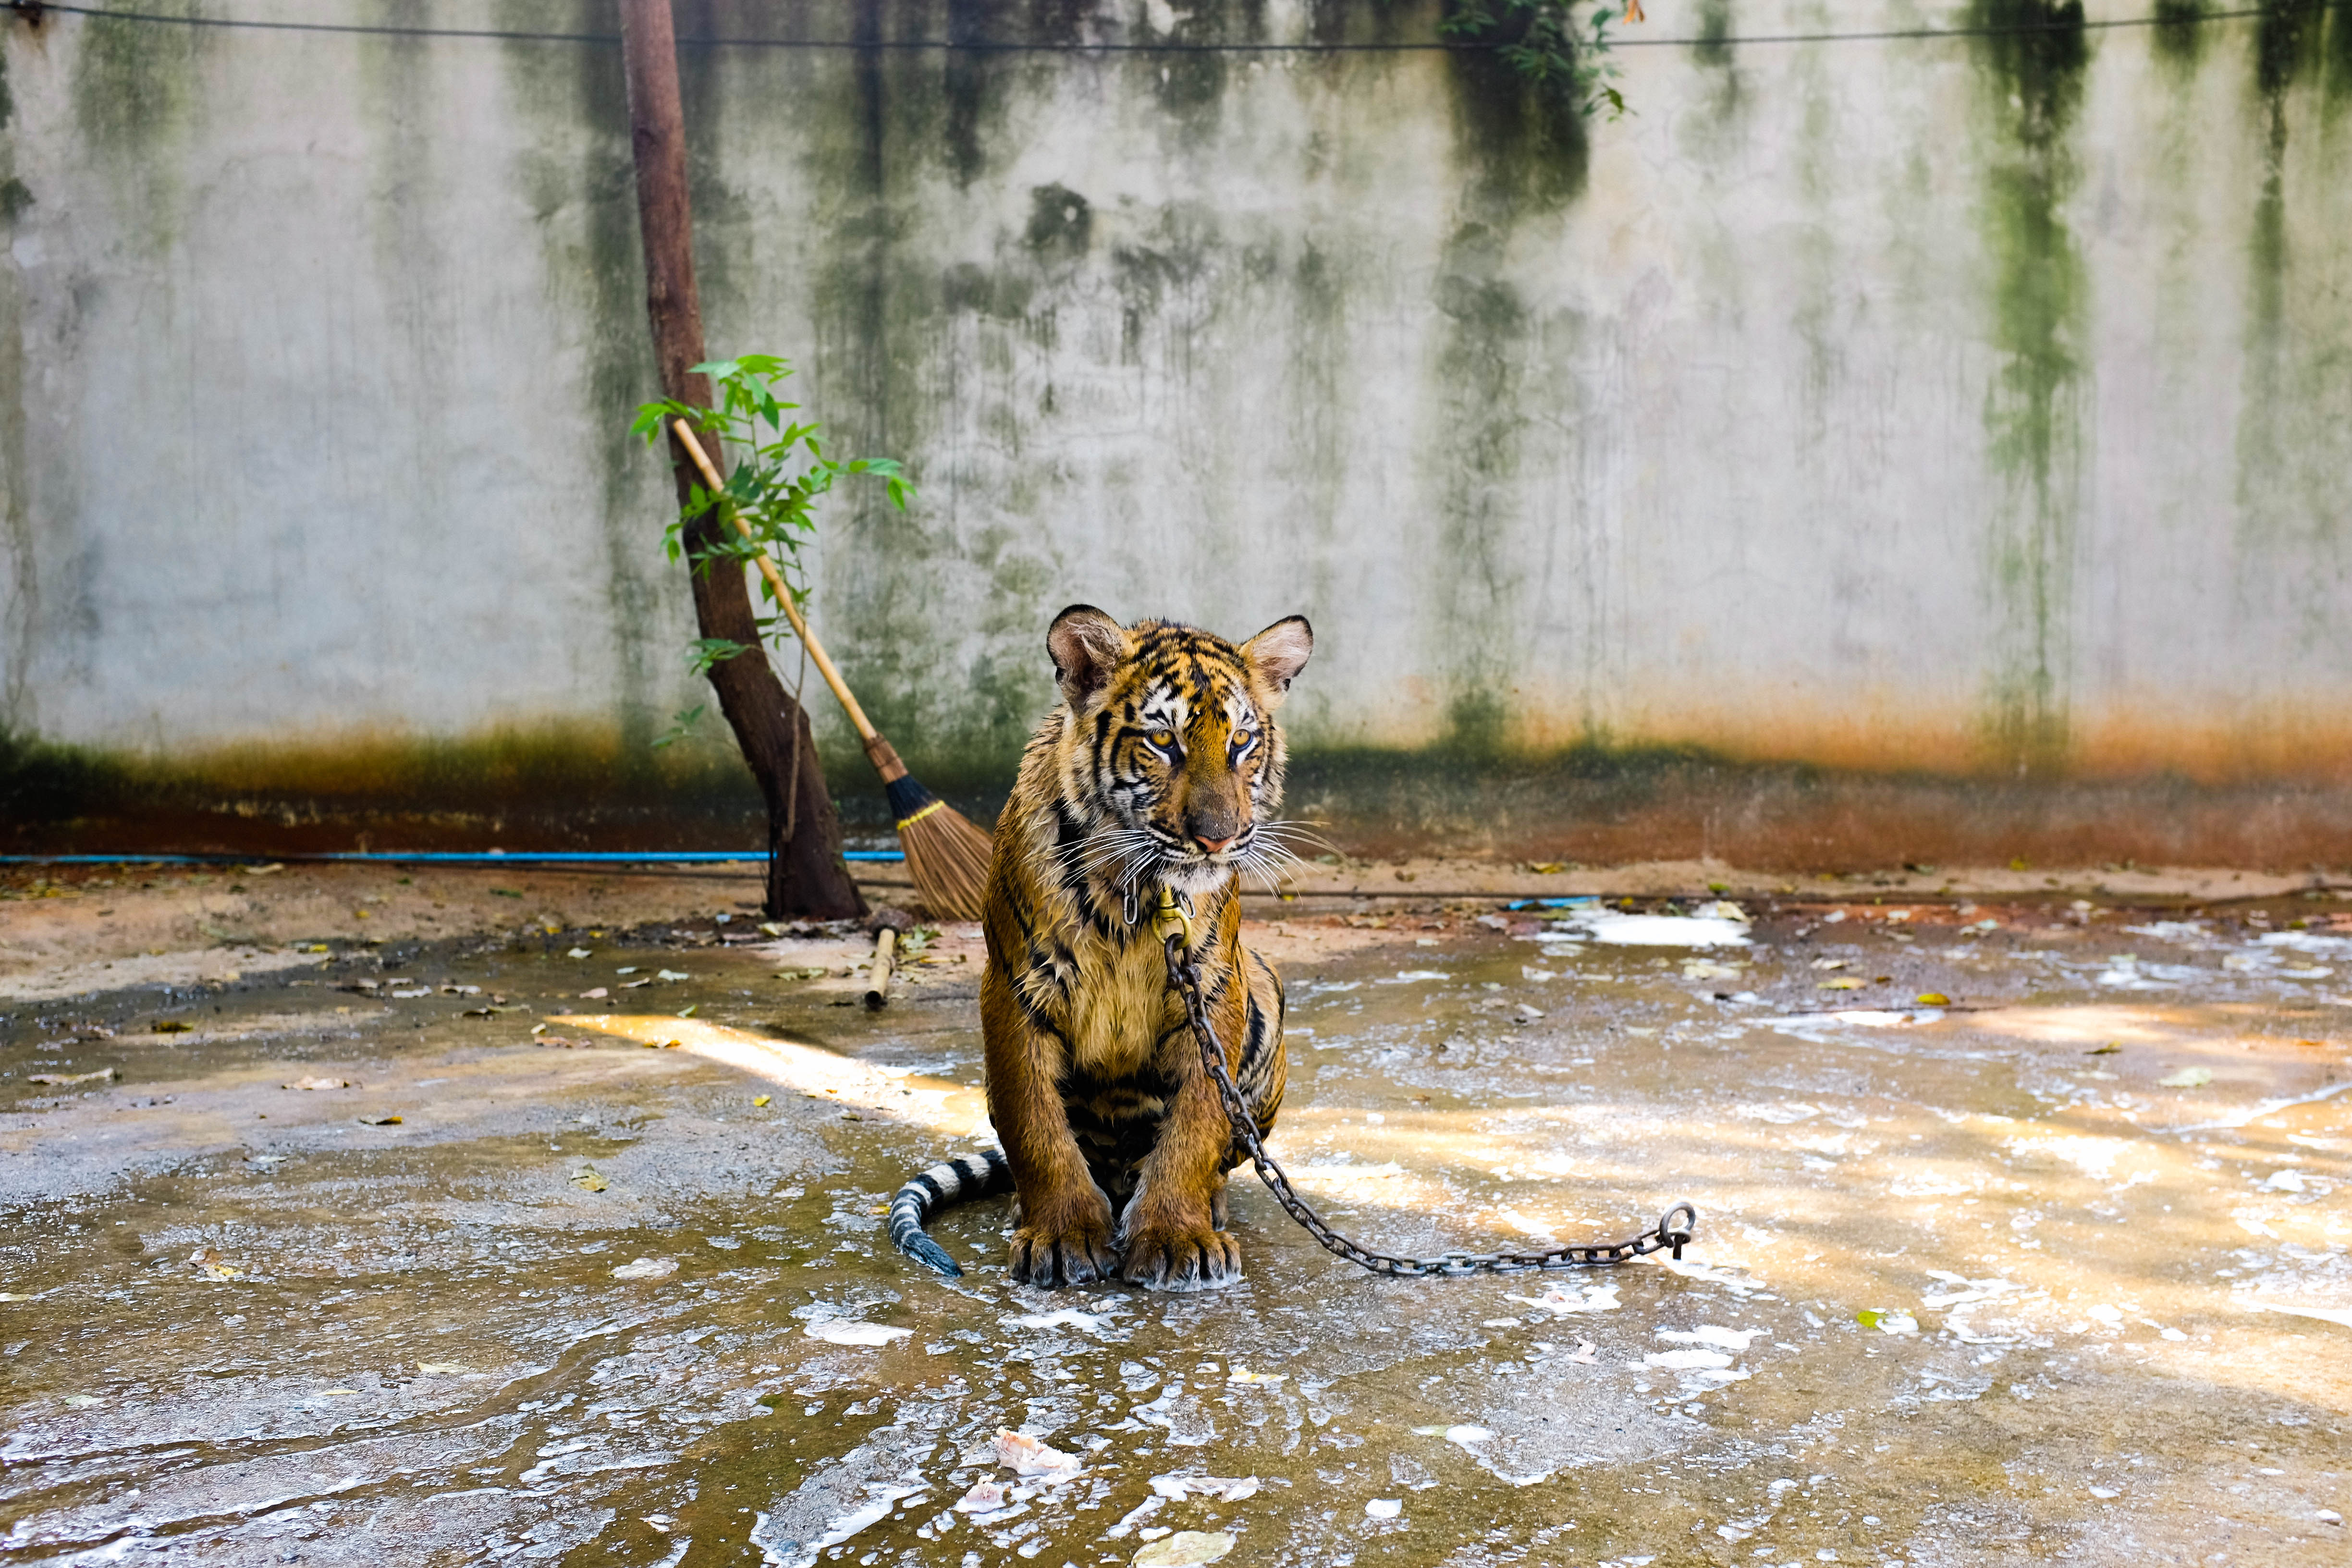
wet, animal, wildlife, zoo, mammal, fauna, big cat, tiger, big cats, wild cat, cat like mammal